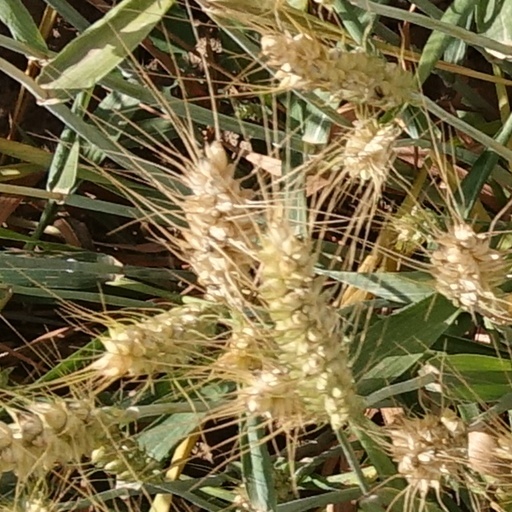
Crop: wheat